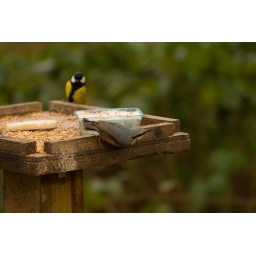
birds feeding on and around bird table